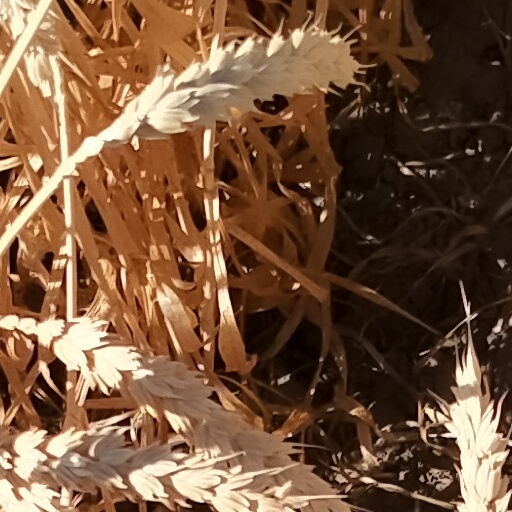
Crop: wheat